Piazza Scossacavalli

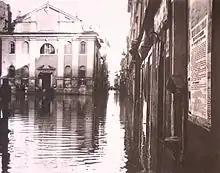
Piazza Scossacavalli and the Borgo Vecchio towards east during the Tiber flood on 15 February 1915

At the beginning of the seventeenth-century, piazza Scossacavalli reached its definitive aspect, with a "cinquecento" atmosphere which would be maintained until its demolition. At the center of the square in 1614 was erected by Carlo Maderno (or Giovanni Vasanzio) a fountain with a mixtilinear basin surmounted by a cup bearing the ensigns of Pope Paul V Borghese (the eagle and the drake). To the same period date back two small wall fountains made of white marble and pavonazzetto, decorated respectively with the eagle and the dragon and leaning against the Palazzo Della Rovere. In 1655, during the reign of Pope Alexander VII, in this palace were moved the confessors working in Saint Peter known as "penitenzieri", which gave to the building its modern name. In 1685 Cardinal Girolamo Gastaldi died leaving his palace to the hospice where were lodged Protestants during their conversion to the Catholicism; due to that, the palace was known as Palazzo dei Convertendi. Palazzo Castellesi, after changing several owners, including the Campeggi, Borghese and Colonna families, was purchased in 1720 by count Pietro Giraud, and in 1820 by the Torlonia family, who still owns it.